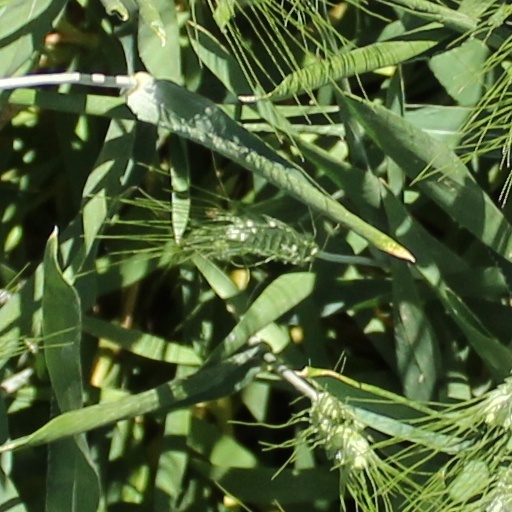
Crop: wheat